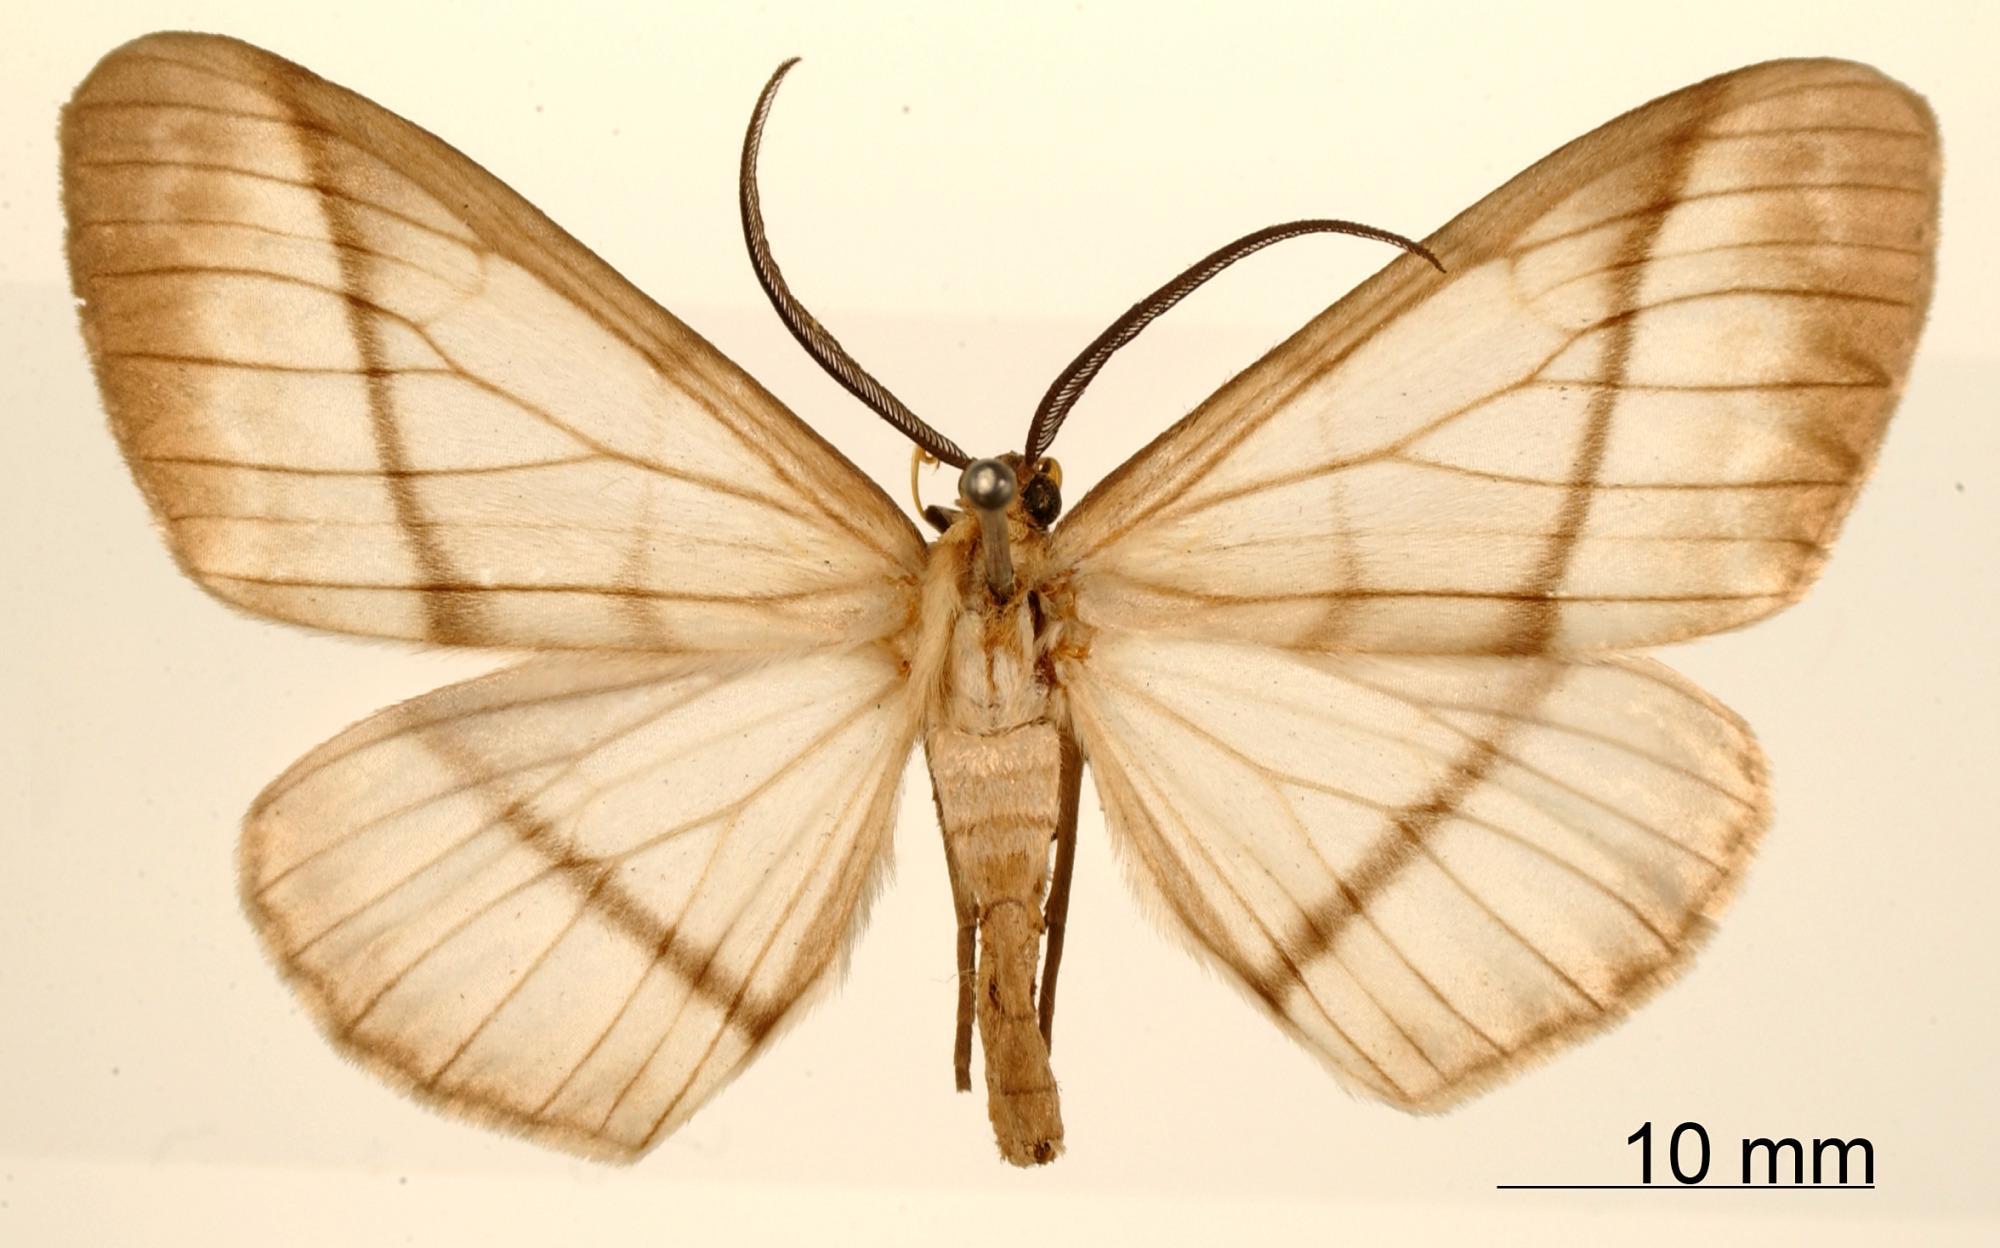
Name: Nipteria semigrisea
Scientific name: Nipteria semigrisea Thierry-Mieg, 1892
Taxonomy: Animalia, Arthropoda, Insecta, Lepidoptera, Geometridae, Ennominae
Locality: Peru